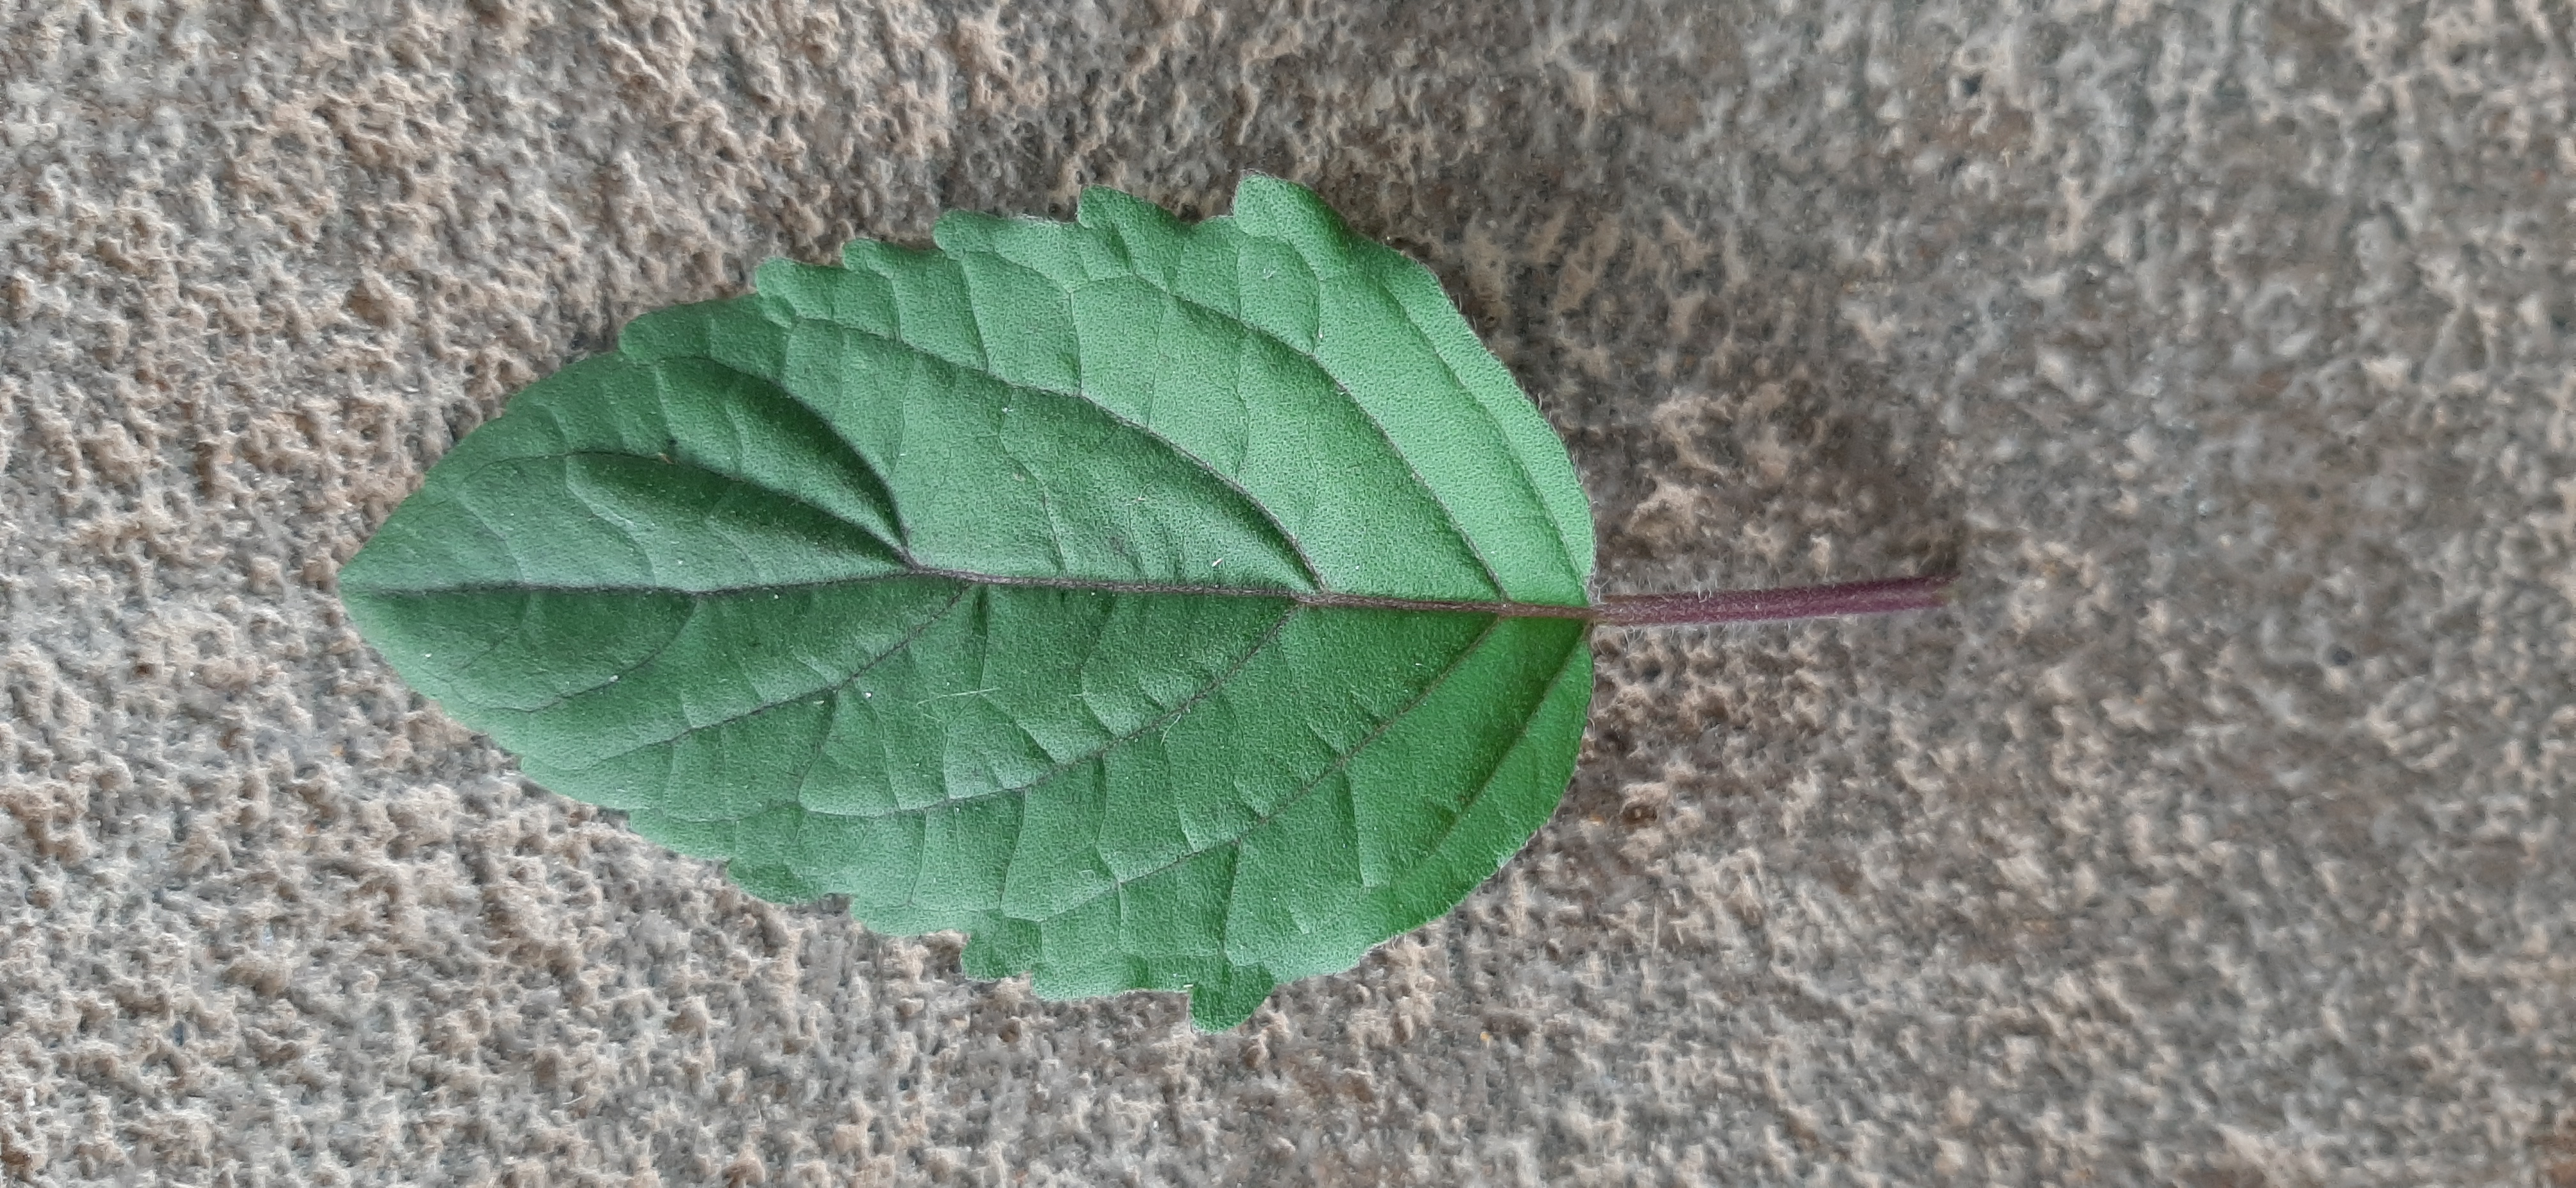
Plant: Tulsi